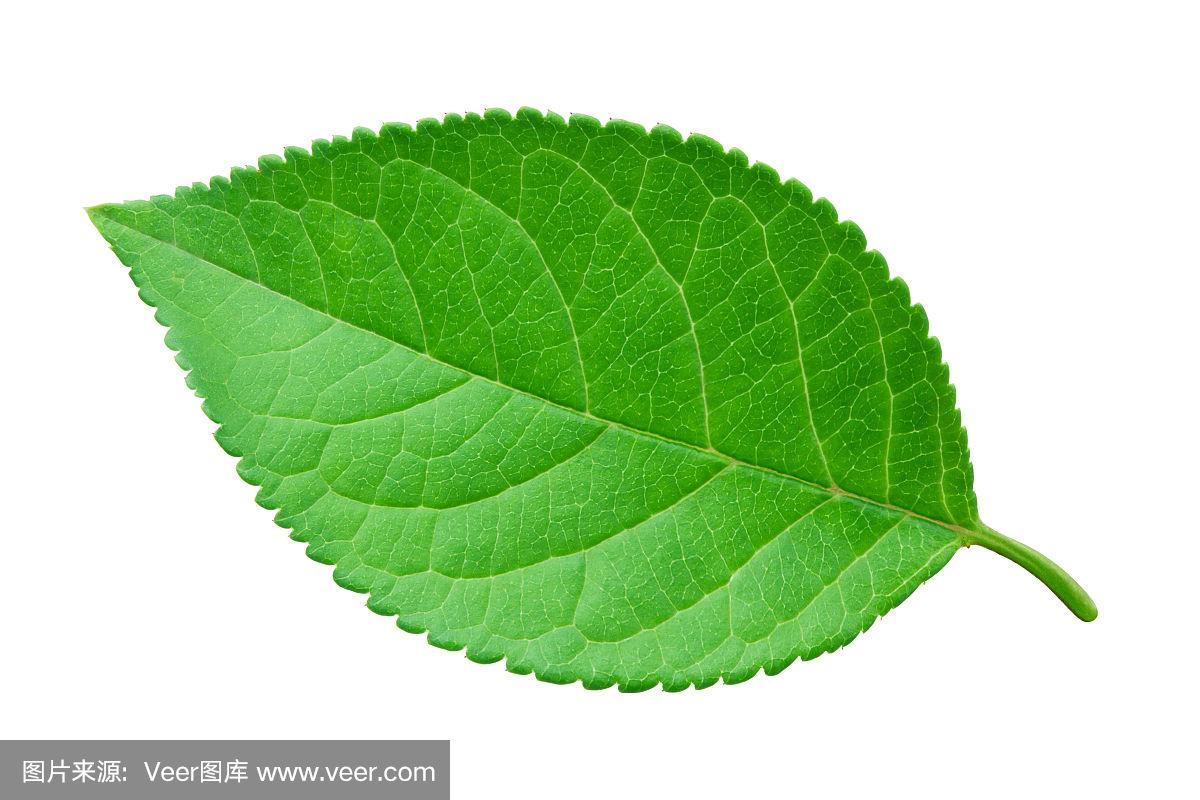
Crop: apple
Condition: healthy